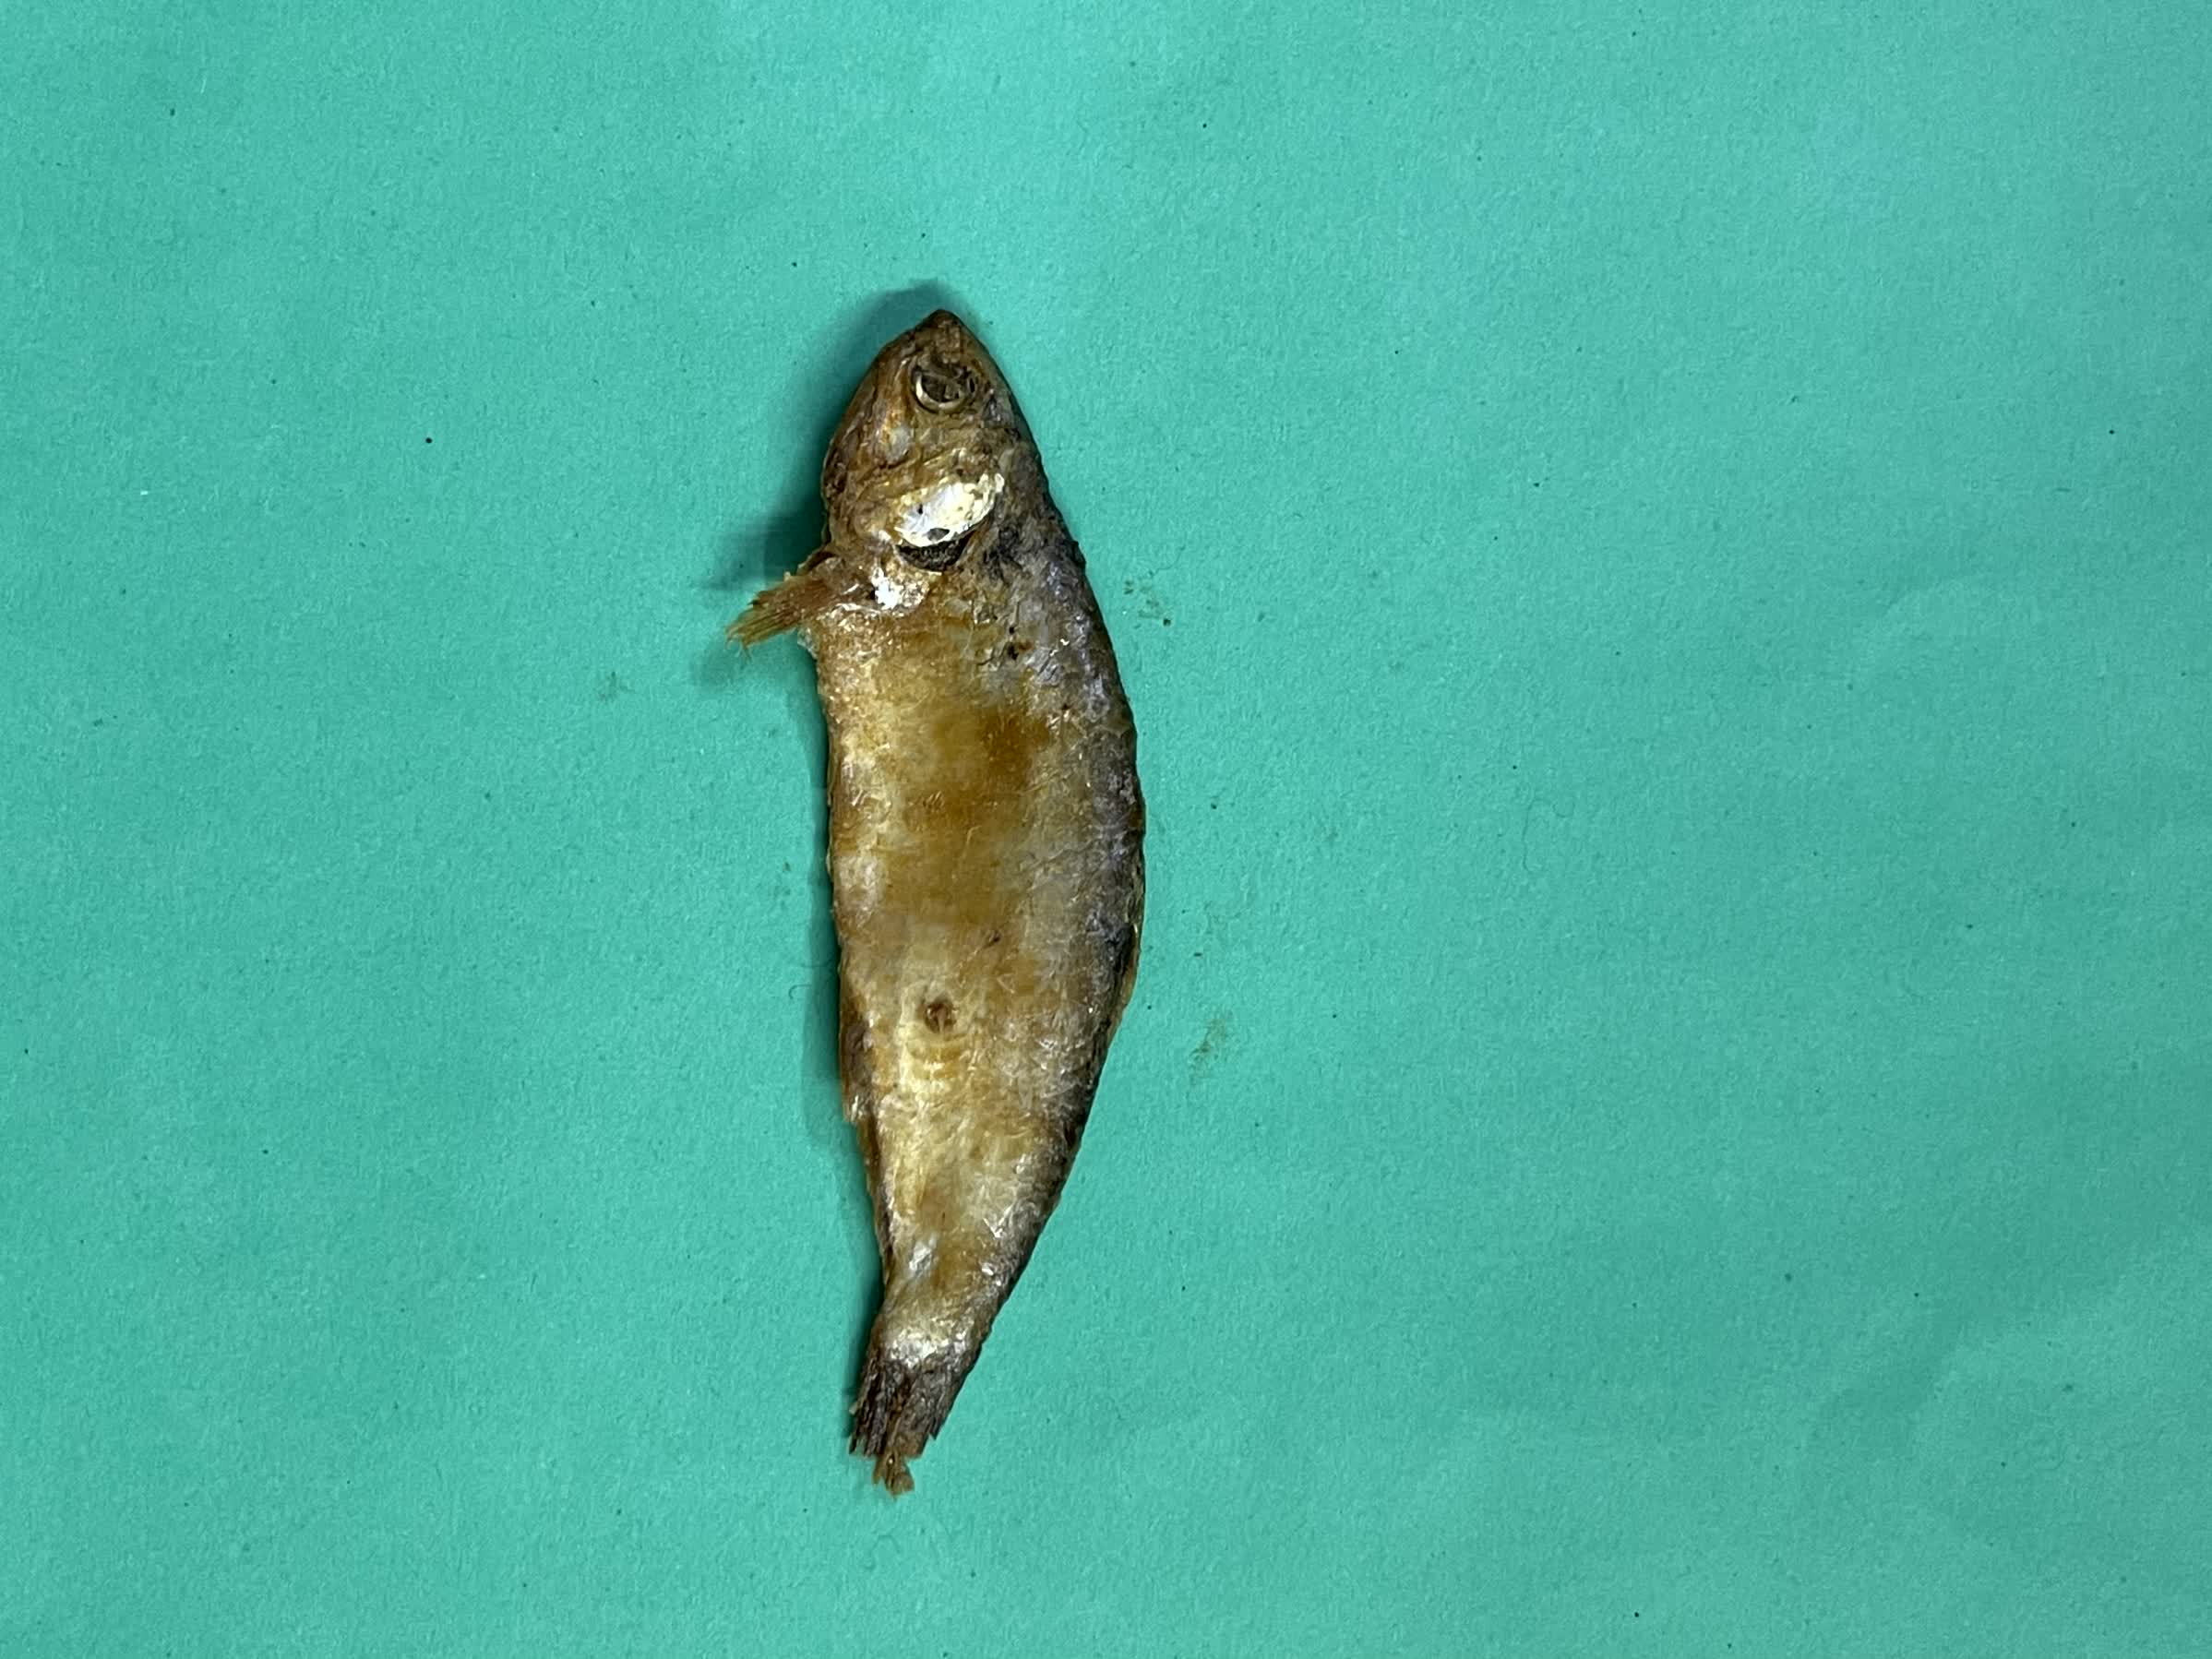
Species: Bashpata